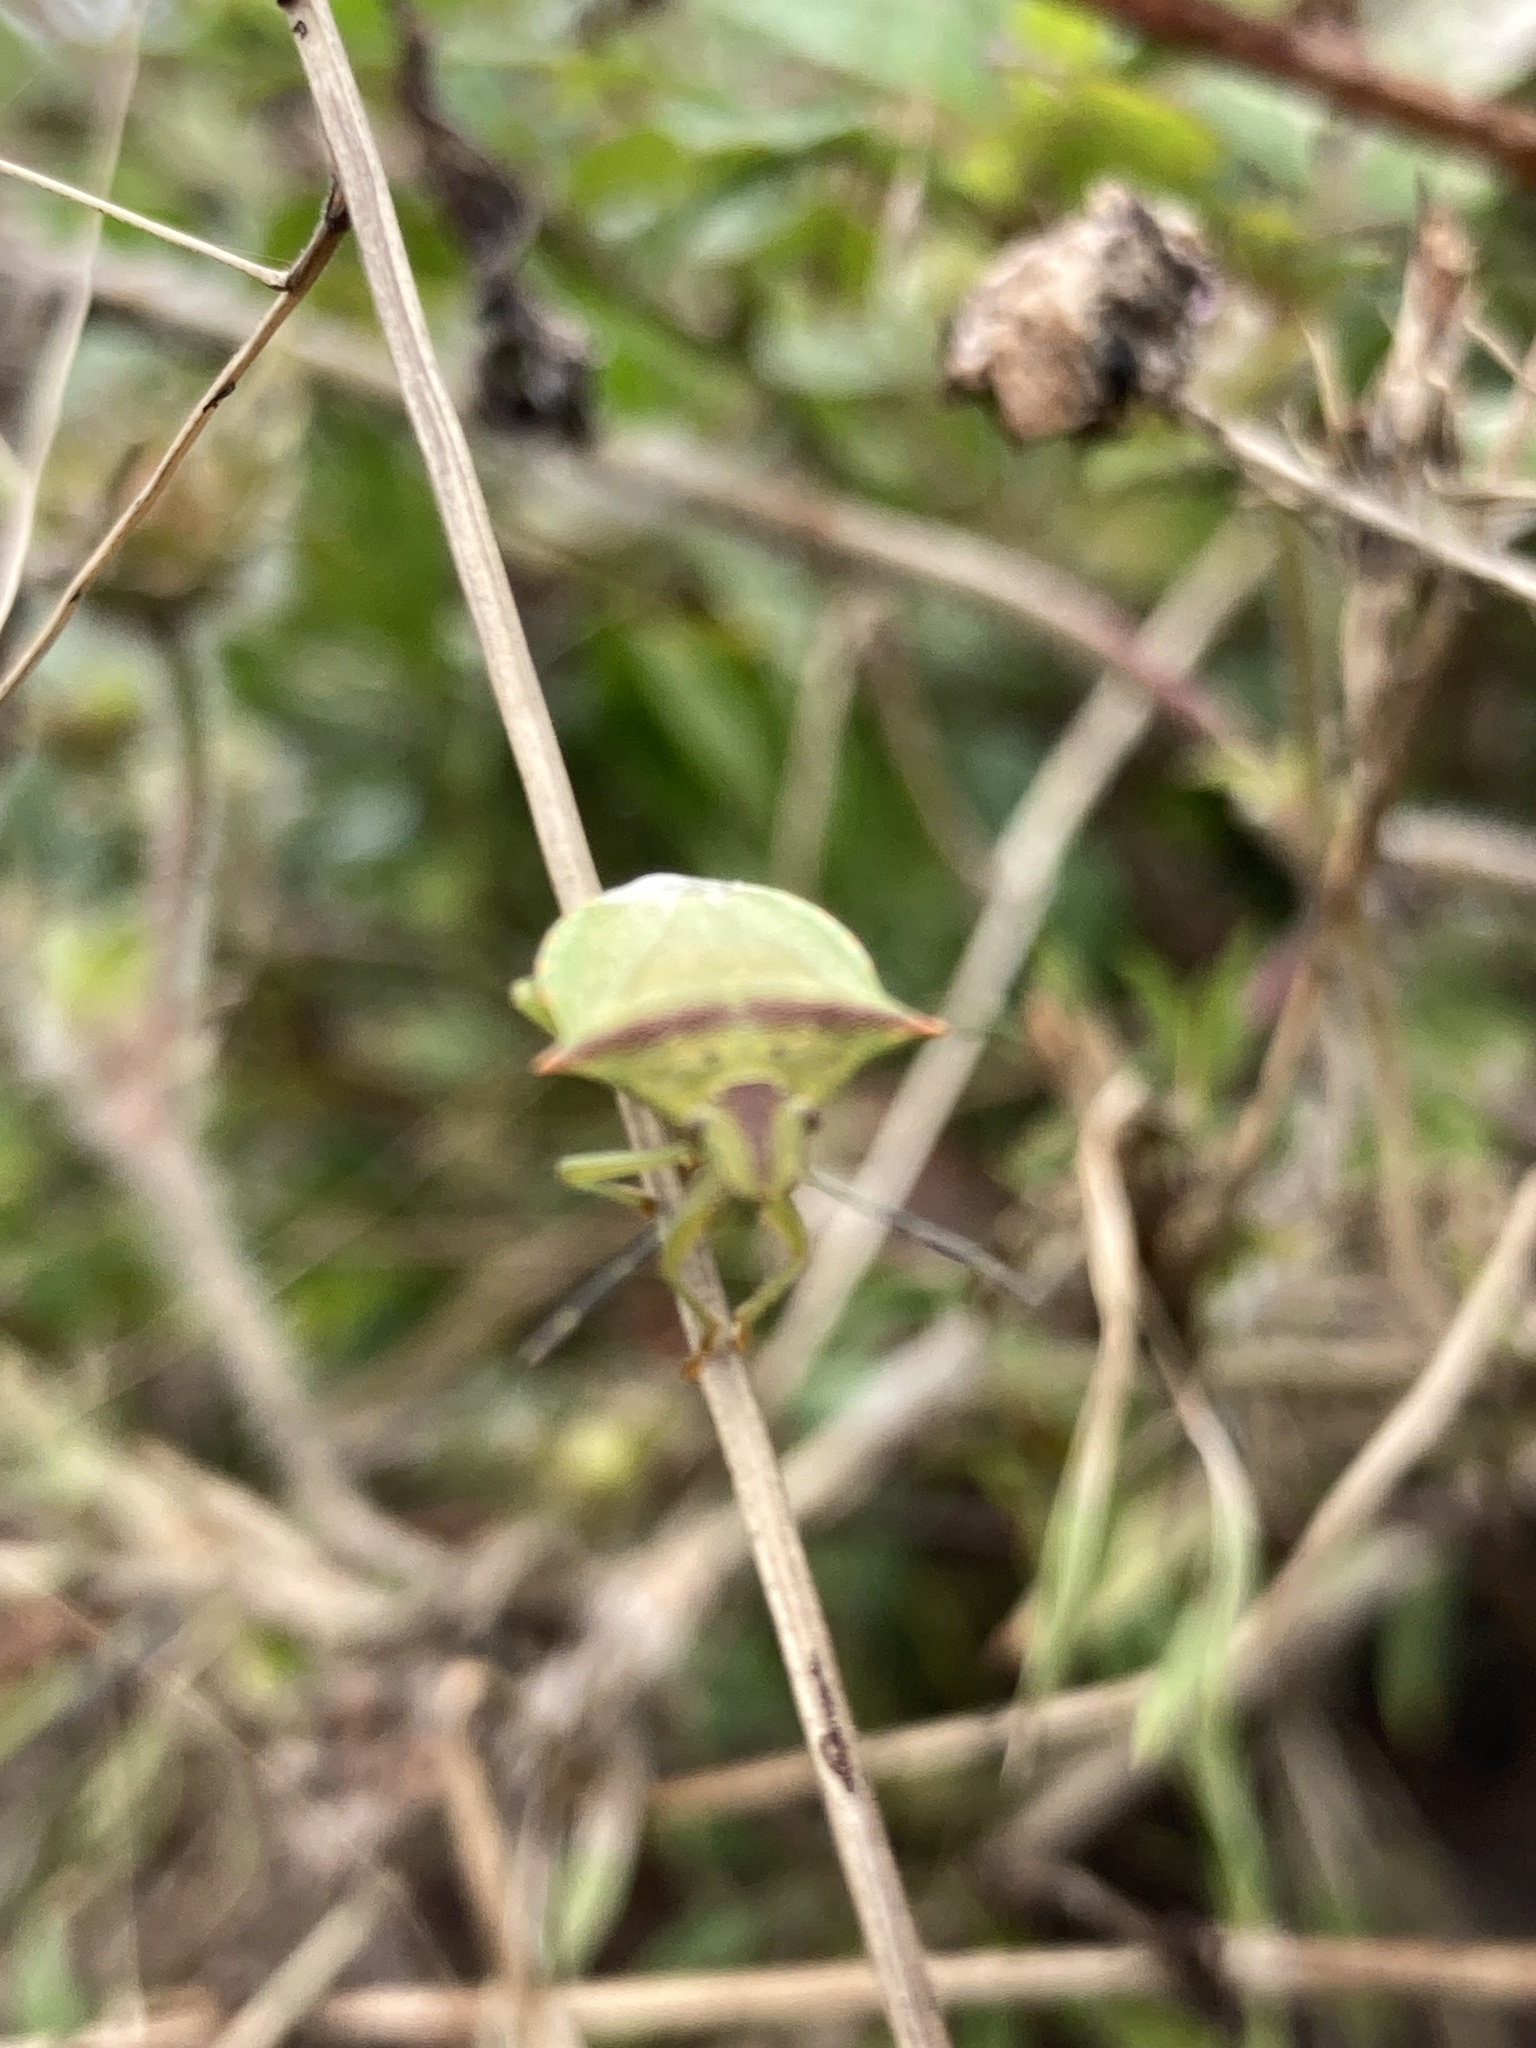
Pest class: stink_bug